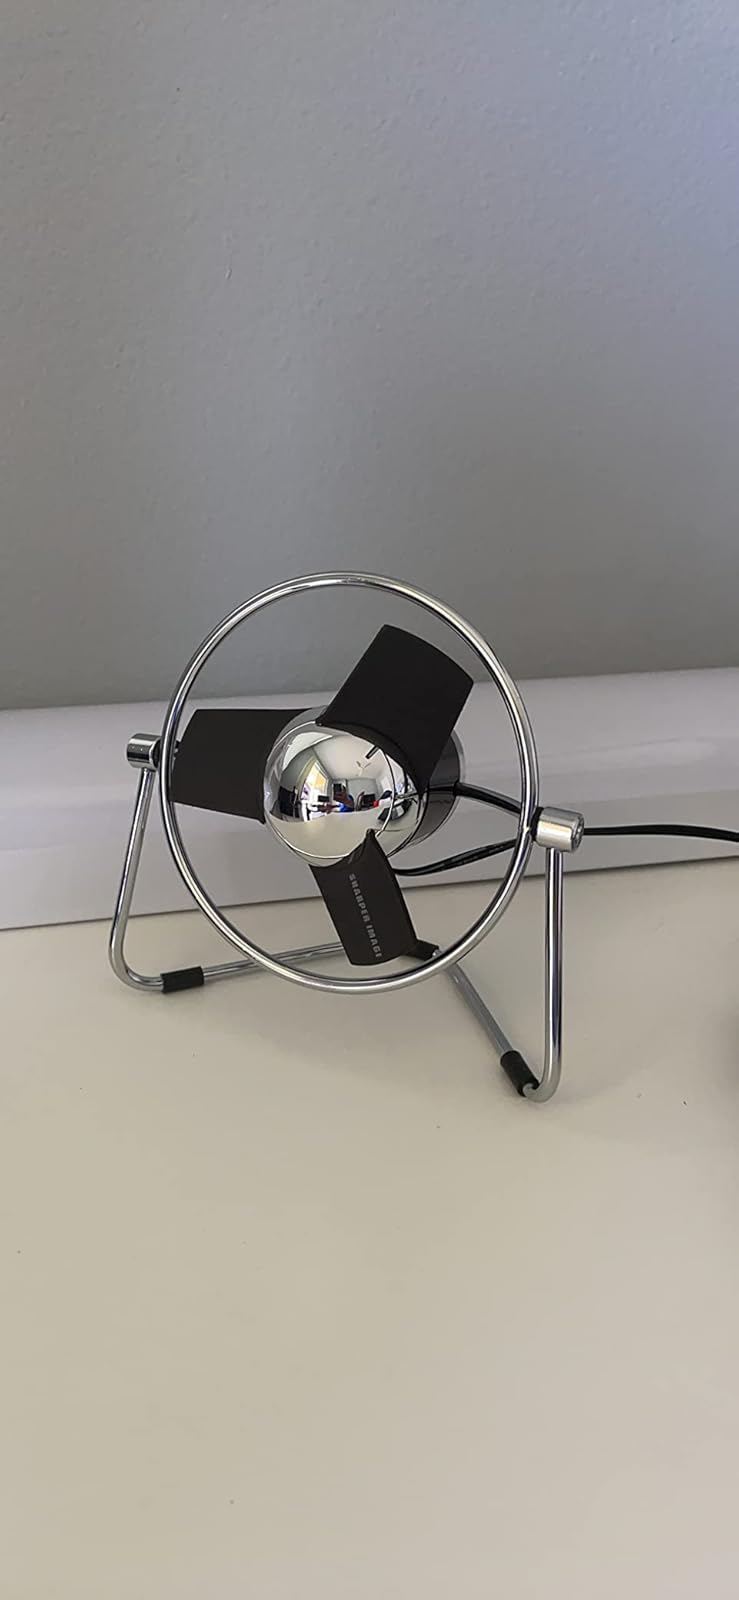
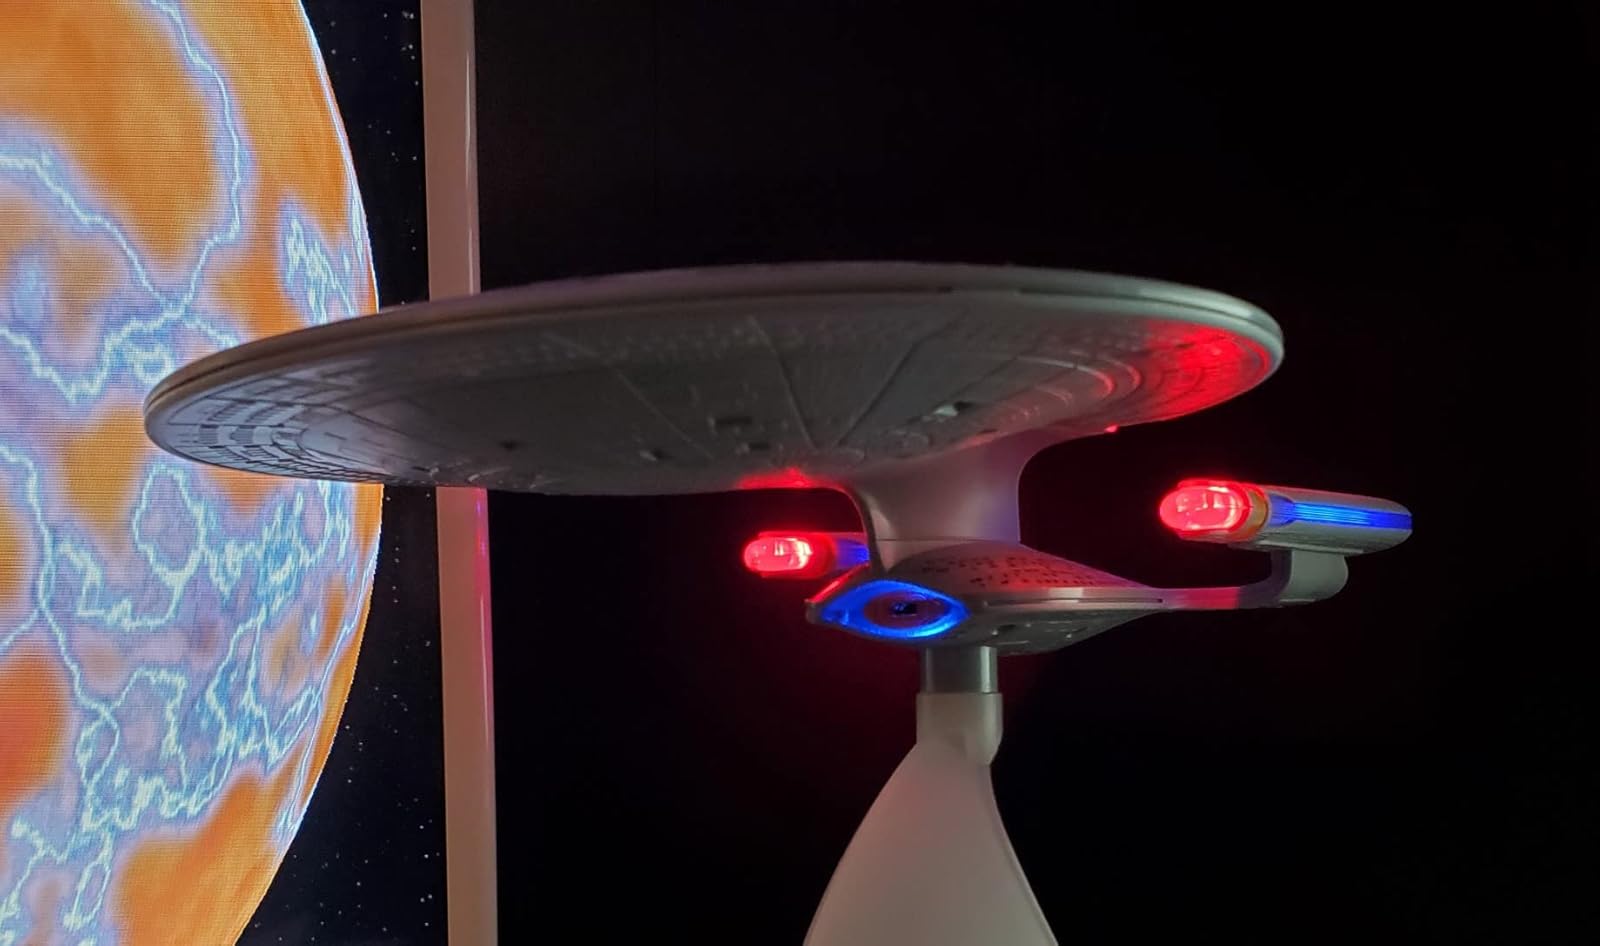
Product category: fan
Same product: no